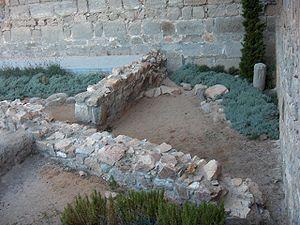
La Muraille d'Ávila est une enceinte militaire romane qui entoure le noyau ancien de la cité d'Ávila. Actuellement, le noyau ancien, la muraille et les églises situées extramuros sont classés au patrimoine de l'Humanité.